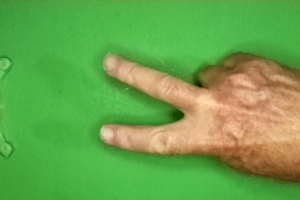
Label: scissors